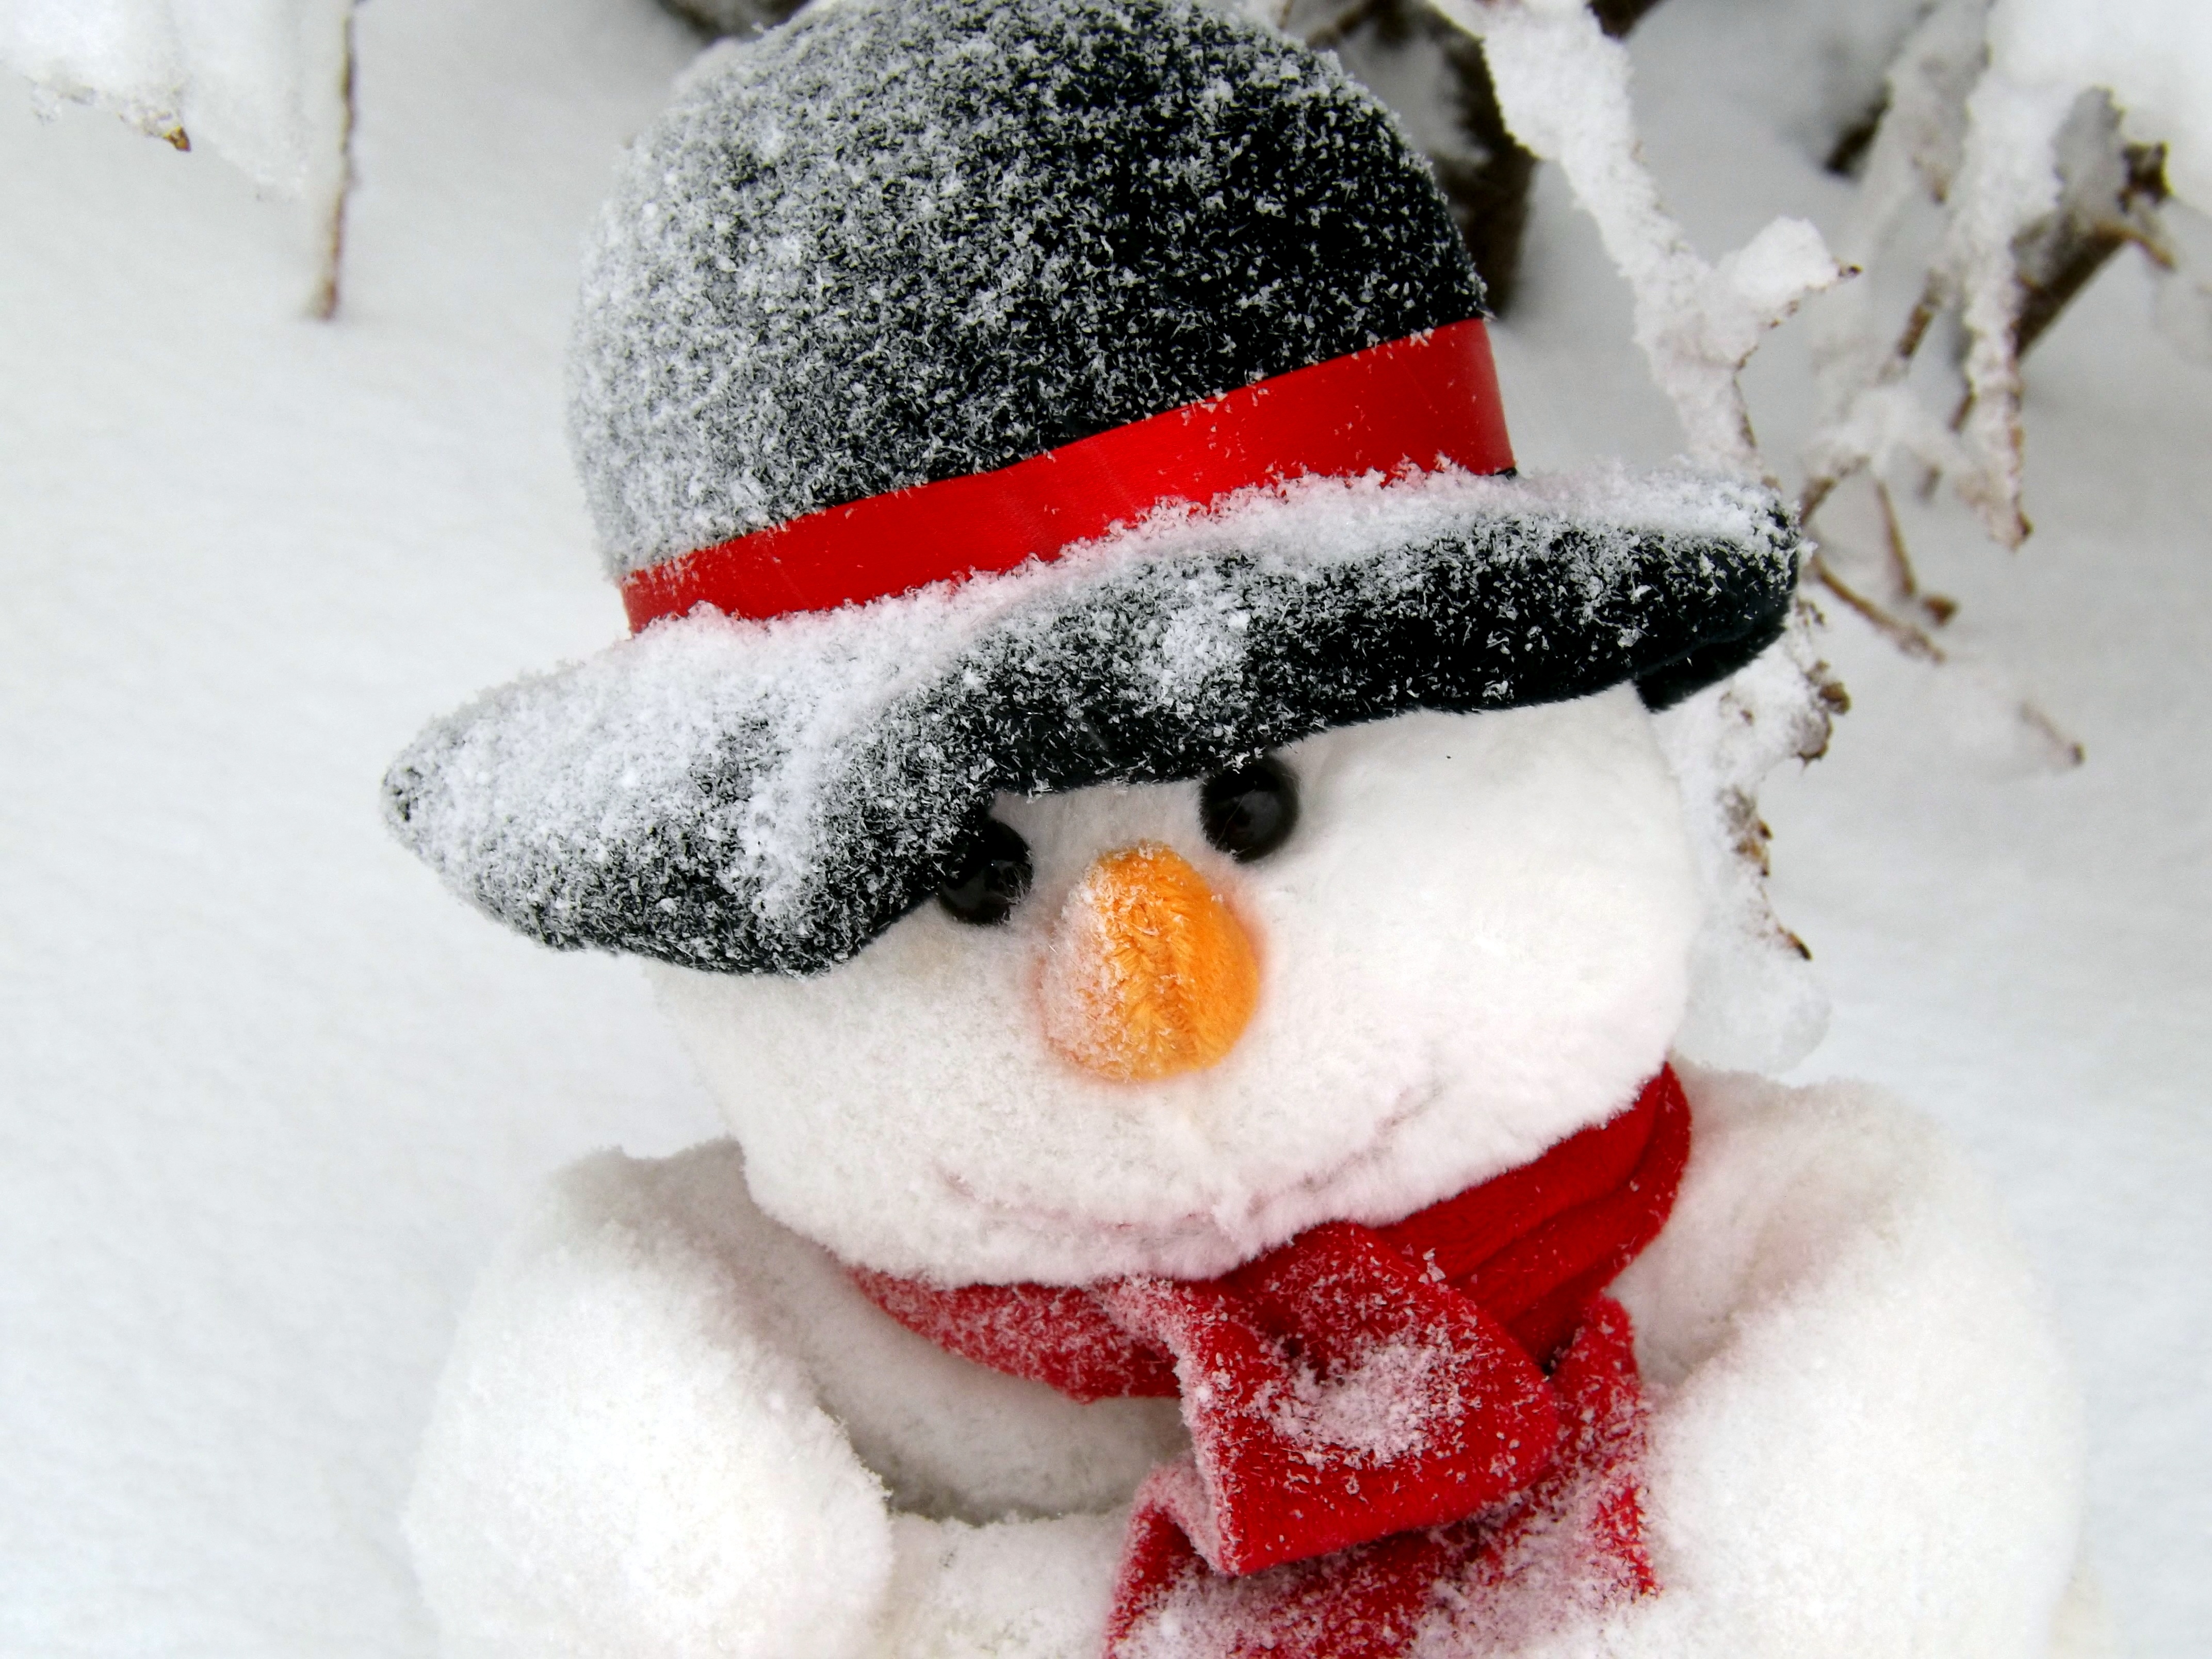
snow, winter, white, red, weather, christmas, snowman, freezing